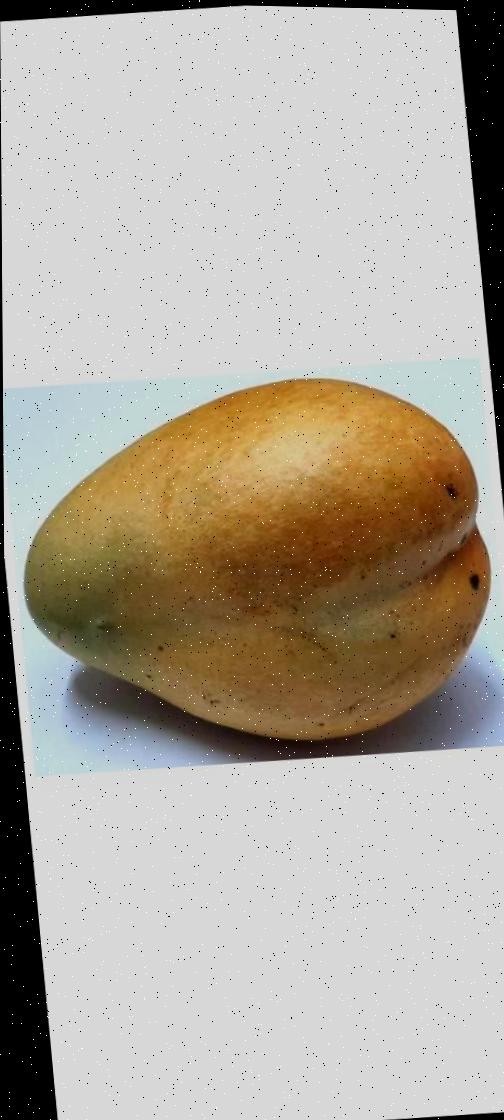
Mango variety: Bari-11